Johanna Gastdorf

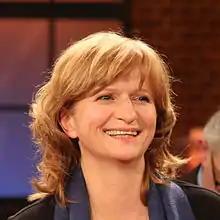
Johanna Gastdorf in 2012

Johanna Gastdorf (born 17 March 1959) is a German actress. She has appeared in many German films and television shows since 1993. Recent roles include Irene in "Class Reunion 2.0 – The Wedding" ("Die Hochzeit"; 2019) and Ursula in the 2023 political drama series "Bonn – Alte Freunde, neue Feinde".